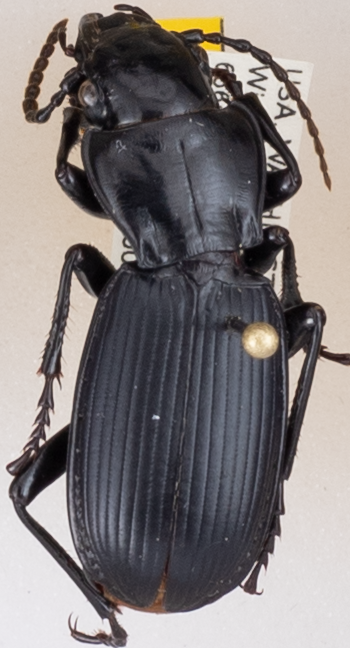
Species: Pterostichus lama
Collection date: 2018-08-14
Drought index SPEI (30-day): -2.09
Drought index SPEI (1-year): -0.32
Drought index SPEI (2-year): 0.54